Northern Sámi

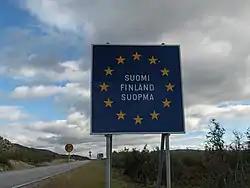
Trilingual international border sign (Finnish, Swedish and Northern Sámi) on the E8 road at the border between Norway and Finland, at Kilpisjärvi, Finland

The mass mobilization during the Alta controversy as well as a more tolerant political environment caused a change to the Norwegian policy of assimilation during the last decades of the twentieth century.